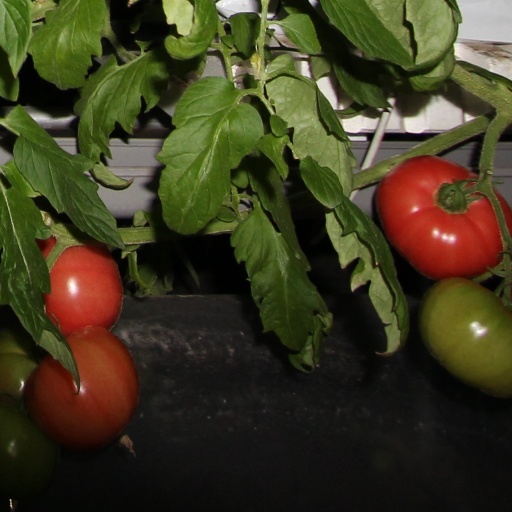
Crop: tomato